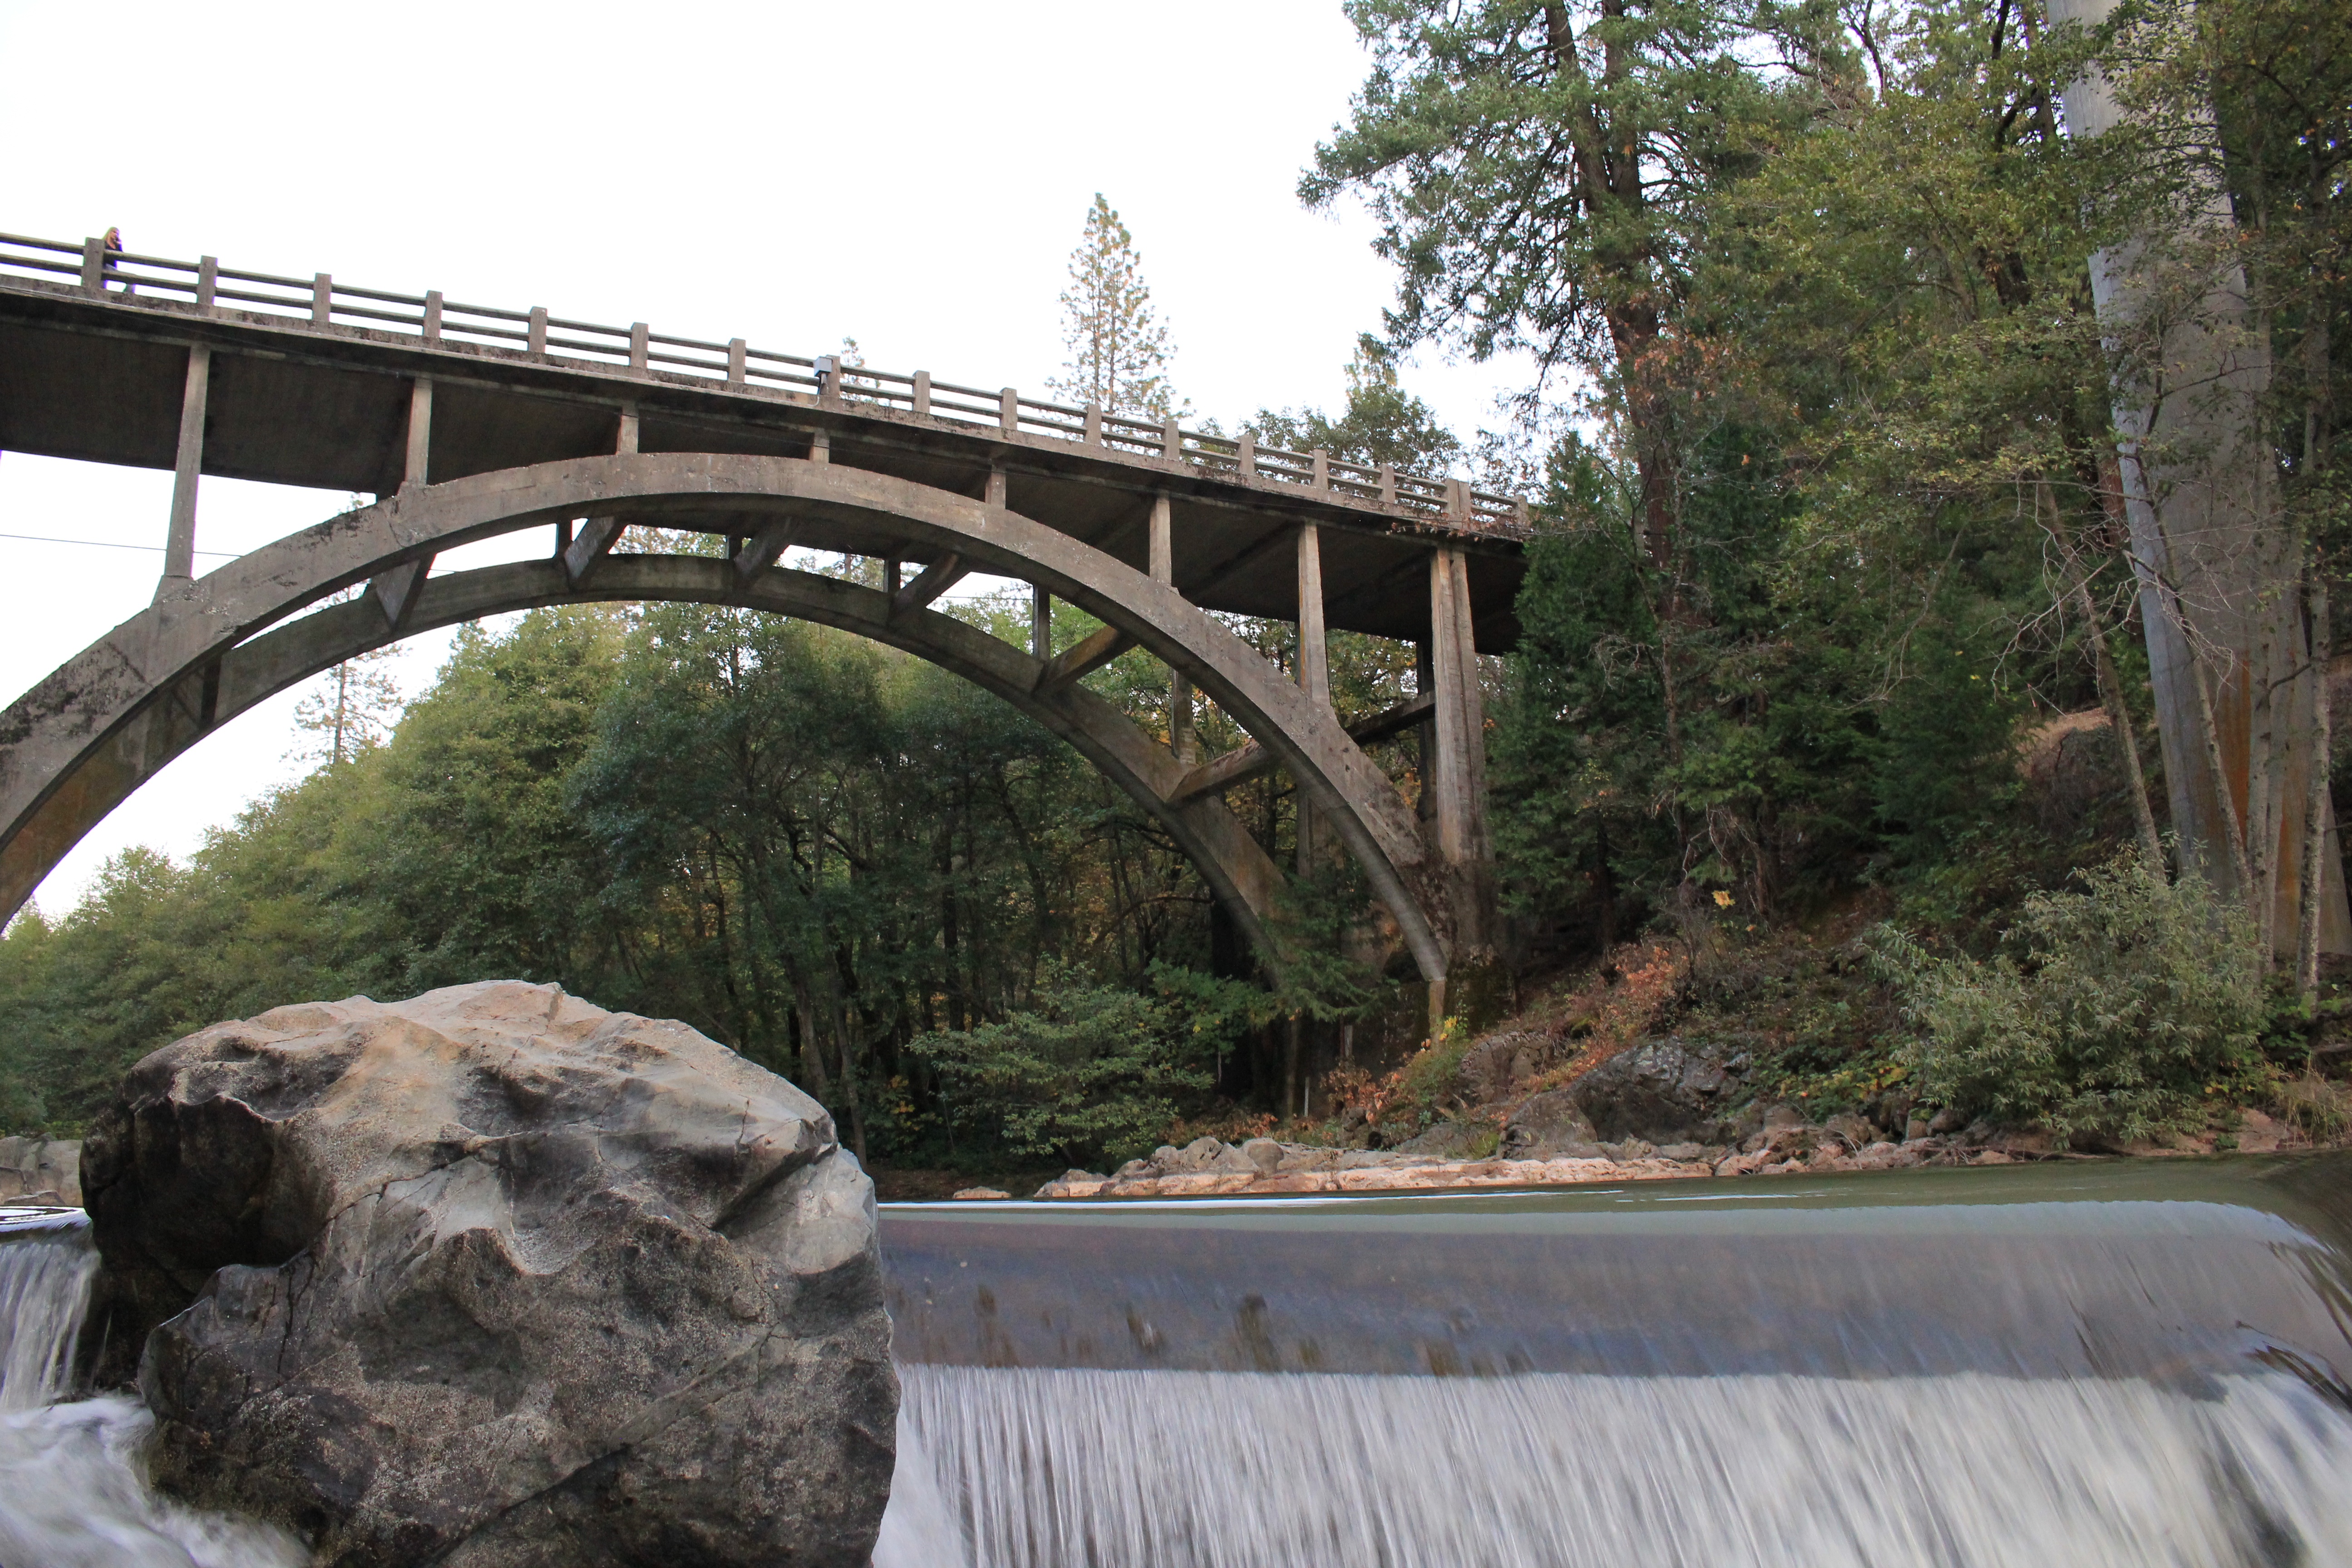
bridge, arch, waterway, arch bridge, rolling stock, nonbuilding structure